Ramona Parra

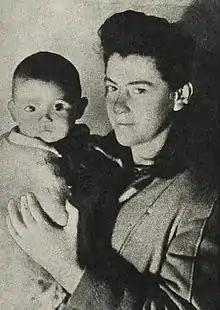
Parra with a child

Ramona Aurelia Parra Alarcón (May 28, 1926 – January 28, 1946) was a Chilean Nitrate worker and communist. She was shot to death during a demonstration in Santiago de Chile, also known as the Bulnes Square massacre. She is best known for being the first martyr of the Communist Youth of Chile.